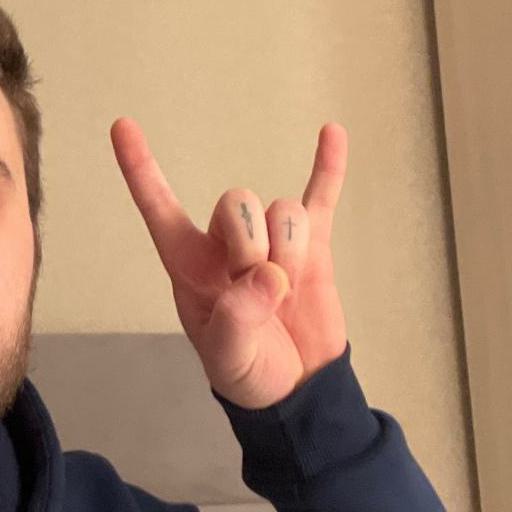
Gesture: rock